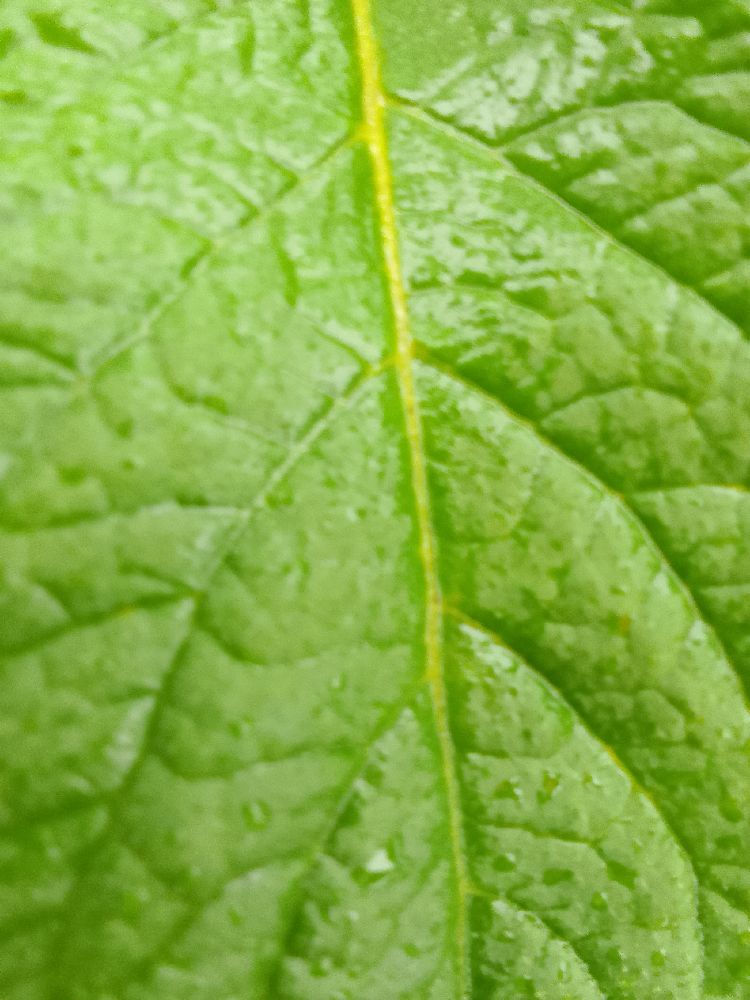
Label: Healthy